Burwash

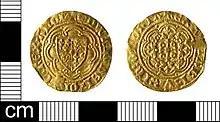
A gold quarter-noble coin of Edward III, dating from , found in Burwash

The village developed as a trading place when King Henry III authorised a weekly market in 1252. He also allowed a three-day fair in May. Smuggling took place in the 18th and 19th centuries, and several smugglers' graves can still be seen in the churchyard of St Bartholomew's.